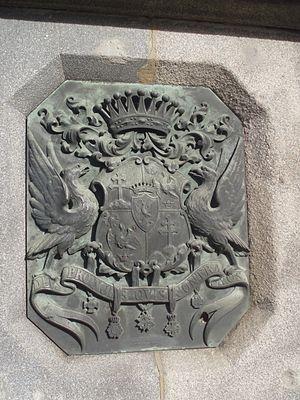
Le Széchenyi lánchíd ou Lánchíd est un pont suspendu qui enjambe le Danube à Budapest.